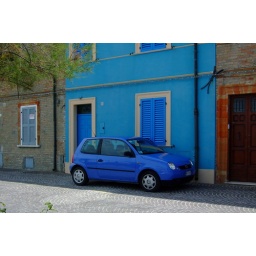
I guess it makes sense to park your blue car in front of the only blue house on the block.